Violin

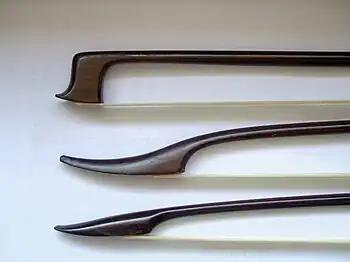
Heads of three violin bows: (upper) transitional (F. Tourte), swan-bill head of a long 18th-century model, pike-head of a 17th-century model

A violin is usually played using a bow consisting of a stick with a ribbon of horsehair strung between the tip and frog (or nut, or heel) at opposite ends. A typical violin bow may be overall, and weigh about . Viola bows may be about shorter and heavier. At the frog end, a screw adjuster tightens or loosens the hair. Just forward of the frog, a leather thumb cushion (called the grip) and a winding protect the stick and provide a secure hold for the player's hand. Traditional windings are of wire (often silver or plated silver), silk, or baleen ("whalebone", now substituted by alternating strips of tan and black plastic.) Some fiberglass student bows employ a plastic sleeve as both grip and winding.